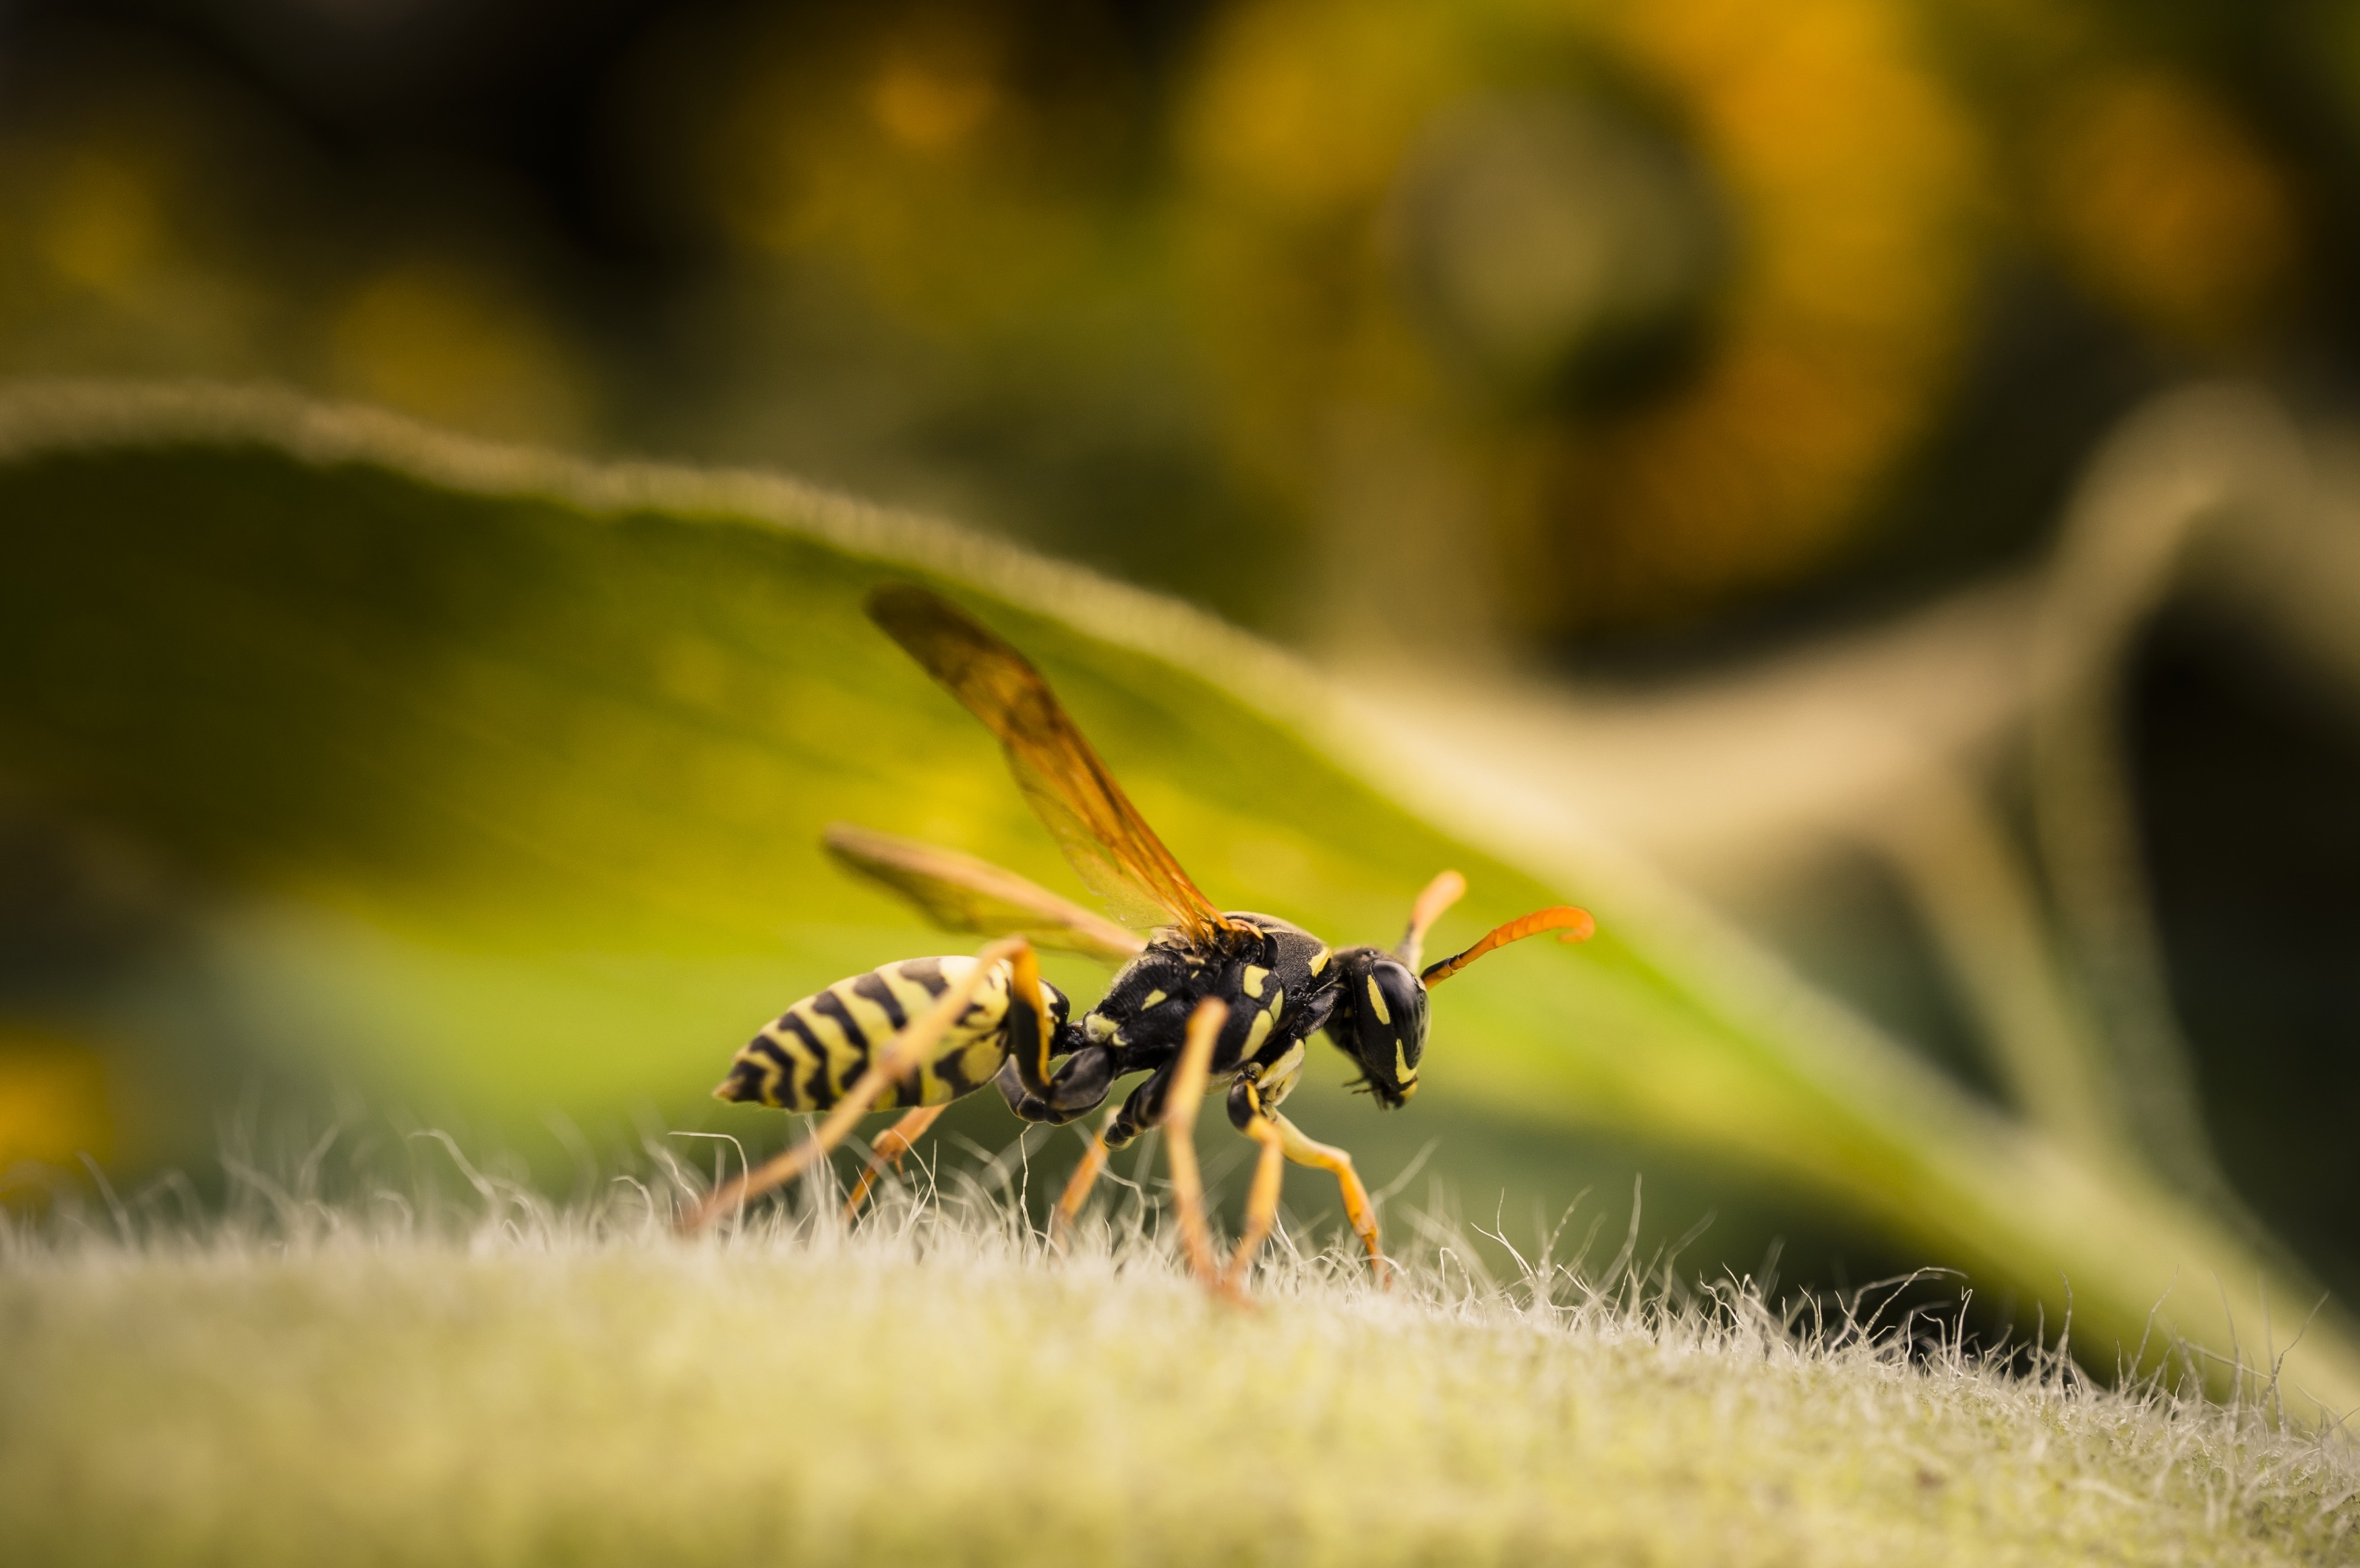
nature, photography, leaf, flower, animal, fly, summer, wildlife, insect, macro, yellow, fauna, invertebrate, close up, wasp, pest, macro photography, arthropod, true wasp, membrane winged insect